Kazerun

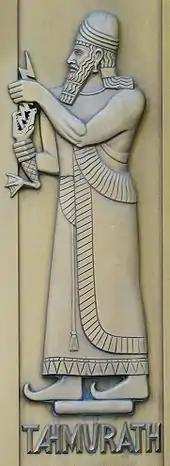
Tahmuras relief at the National Library of America - Washington, DC

Pishdadian dynasty are the first rulers of Iran land in myths. In Fars-Nama, Ibn Balkhi considers Tahmuras, the Pishdadi king, to be the founder of the city of Kazerun.